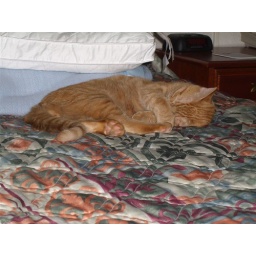
He's actually in some pain. Suffering the effects of 18 hours in the car and old cat fight wounds.